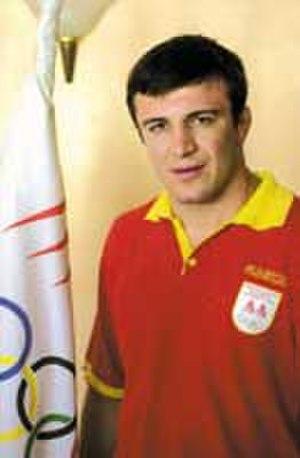
Mogamed Ibragimov est un lutteur macédonien spécialiste de la lutte libre.